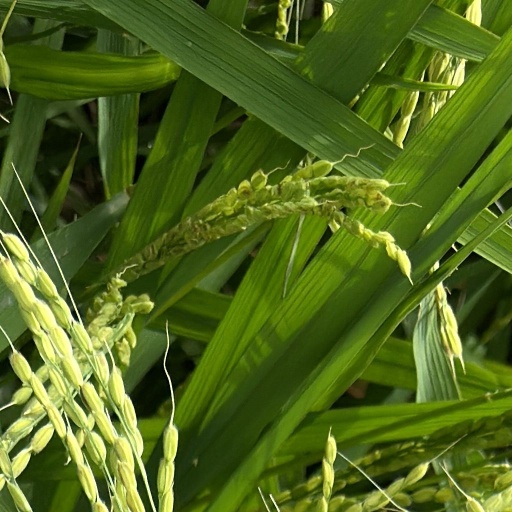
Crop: rice